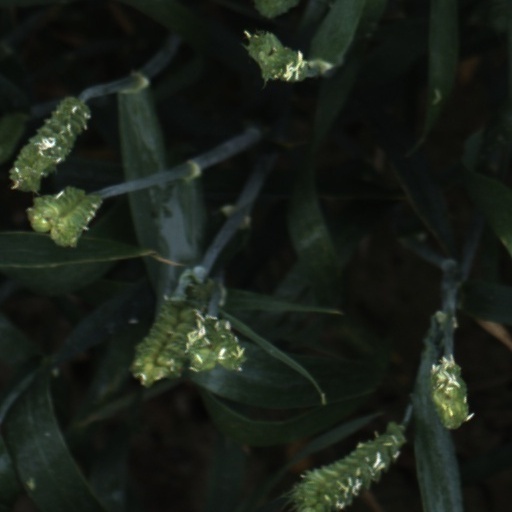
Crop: wheat